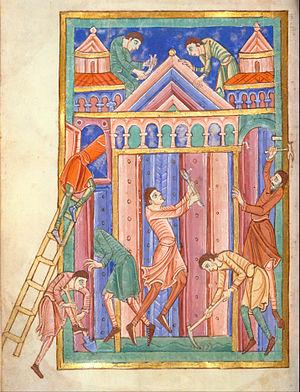
Saint Abbon de Fleury est un moine bénédictin réformateur, abbé de Fleury, né entre 940 et 945 à Orléans et mort le 13 novembre 1004 à La Réole.